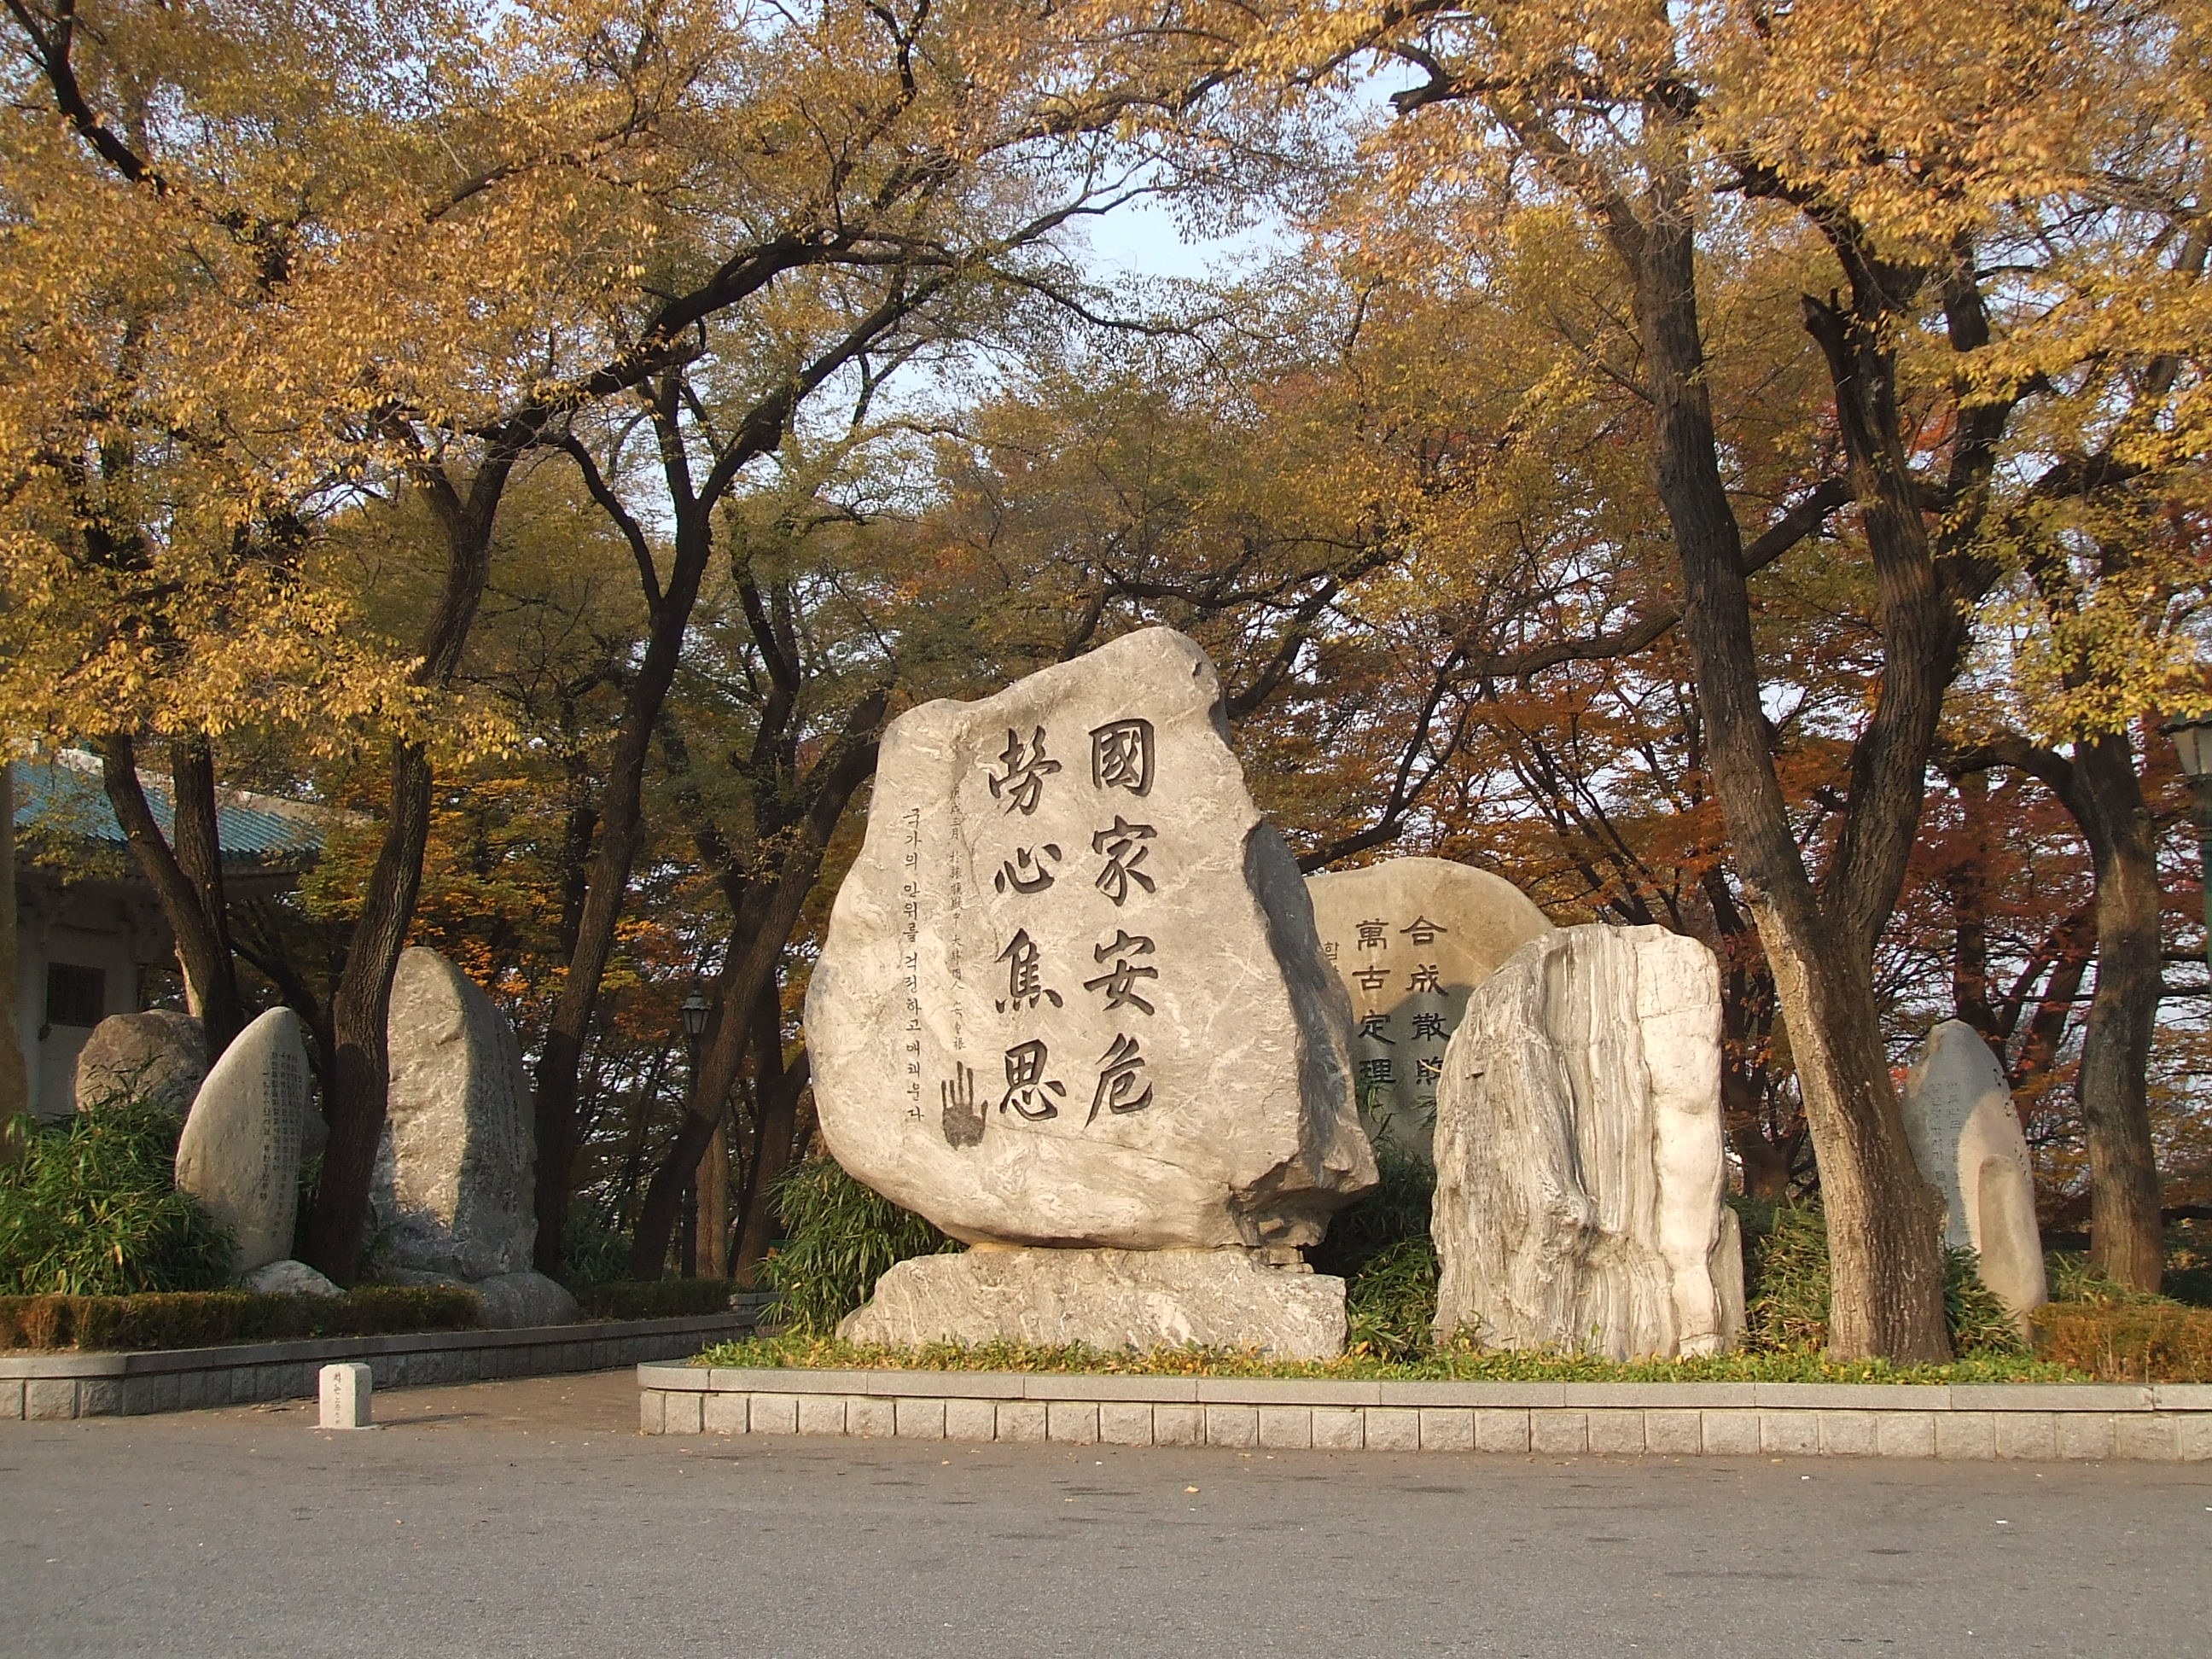
tree, rock, plant, flower, country, monument, statue, spring, autumn, park, cemetery, season, nick, grave, sculpture, memorial, art, great, temple, history, ancient history, ahn doctor, independence fighters